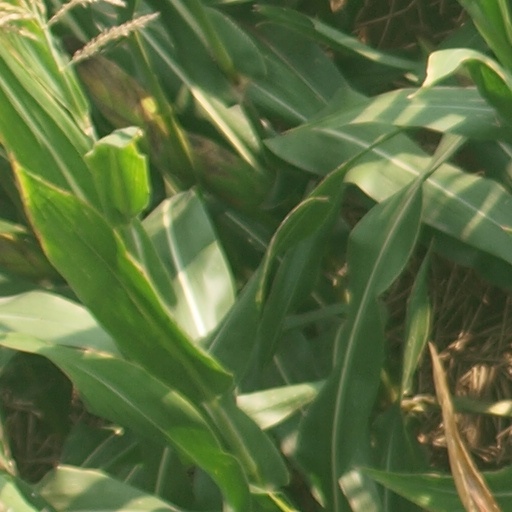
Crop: maize; corn